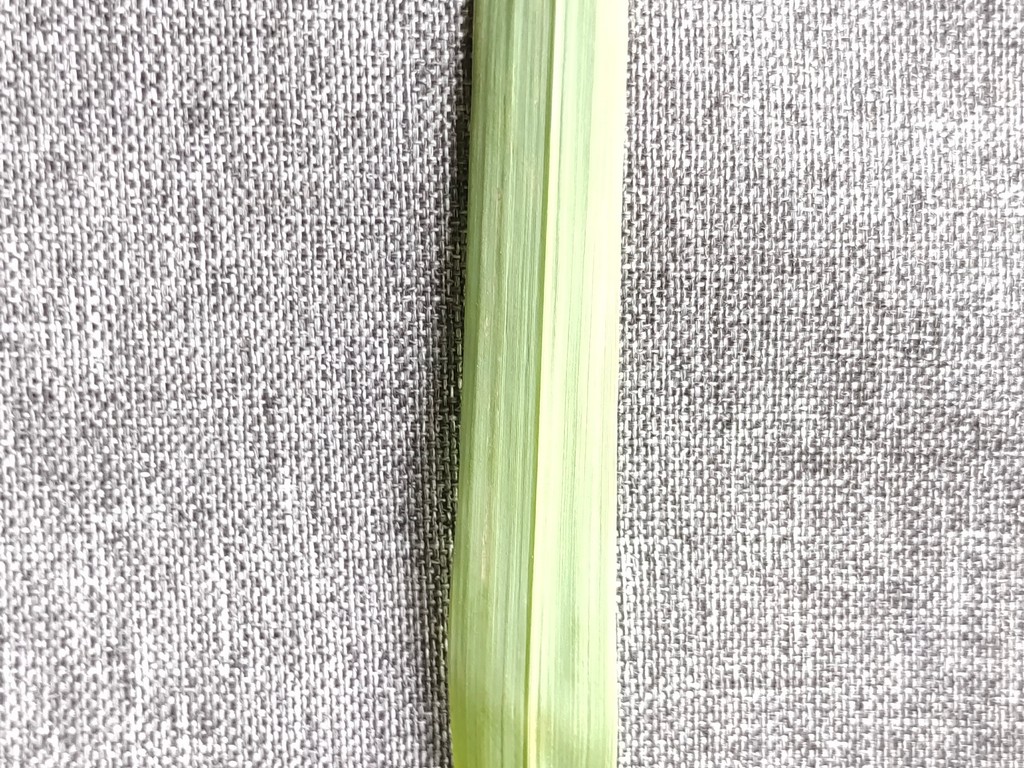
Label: Healthy